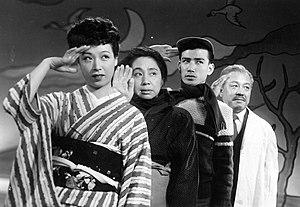
Minoru Shibuya, né le 2 janvier 1907 et mort le 20 décembre 1980, est un réalisateur japonais.
Eijirō Yanagi, né le 16 septembre 1895 dans la préfecture de Hyōgo et mort le 24 avril 1984, est un acteur japonais. Son vrai nom est Takeshi Nagai.
Keiji Sada, de son vrai nom Kan'ichi Nakai, est un acteur japonais né le 9 décembre 1926 et mort le 17 août 1964 dans un accident de voiture.